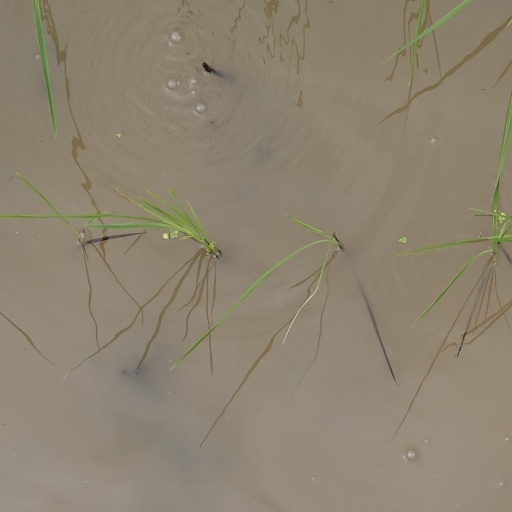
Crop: rice